Tohoku derby

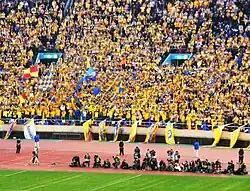
Sendai fans

The Tohoku derby Akita vs Iwate, also known as the Kita-Tohoku derby, the , and Michinoku Mitsudomoe, is a local derby contested between the Japanese J.League's two north-Tohoku-based clubs, Blaublitz Akita and Iwate Grulla Morioka. It is also a confusing fact that the surname of Iwate's ex-manager and president is Akita. Derby spectators wore Yutaka-Akita-faced cardboard masks on 13 August 2022.